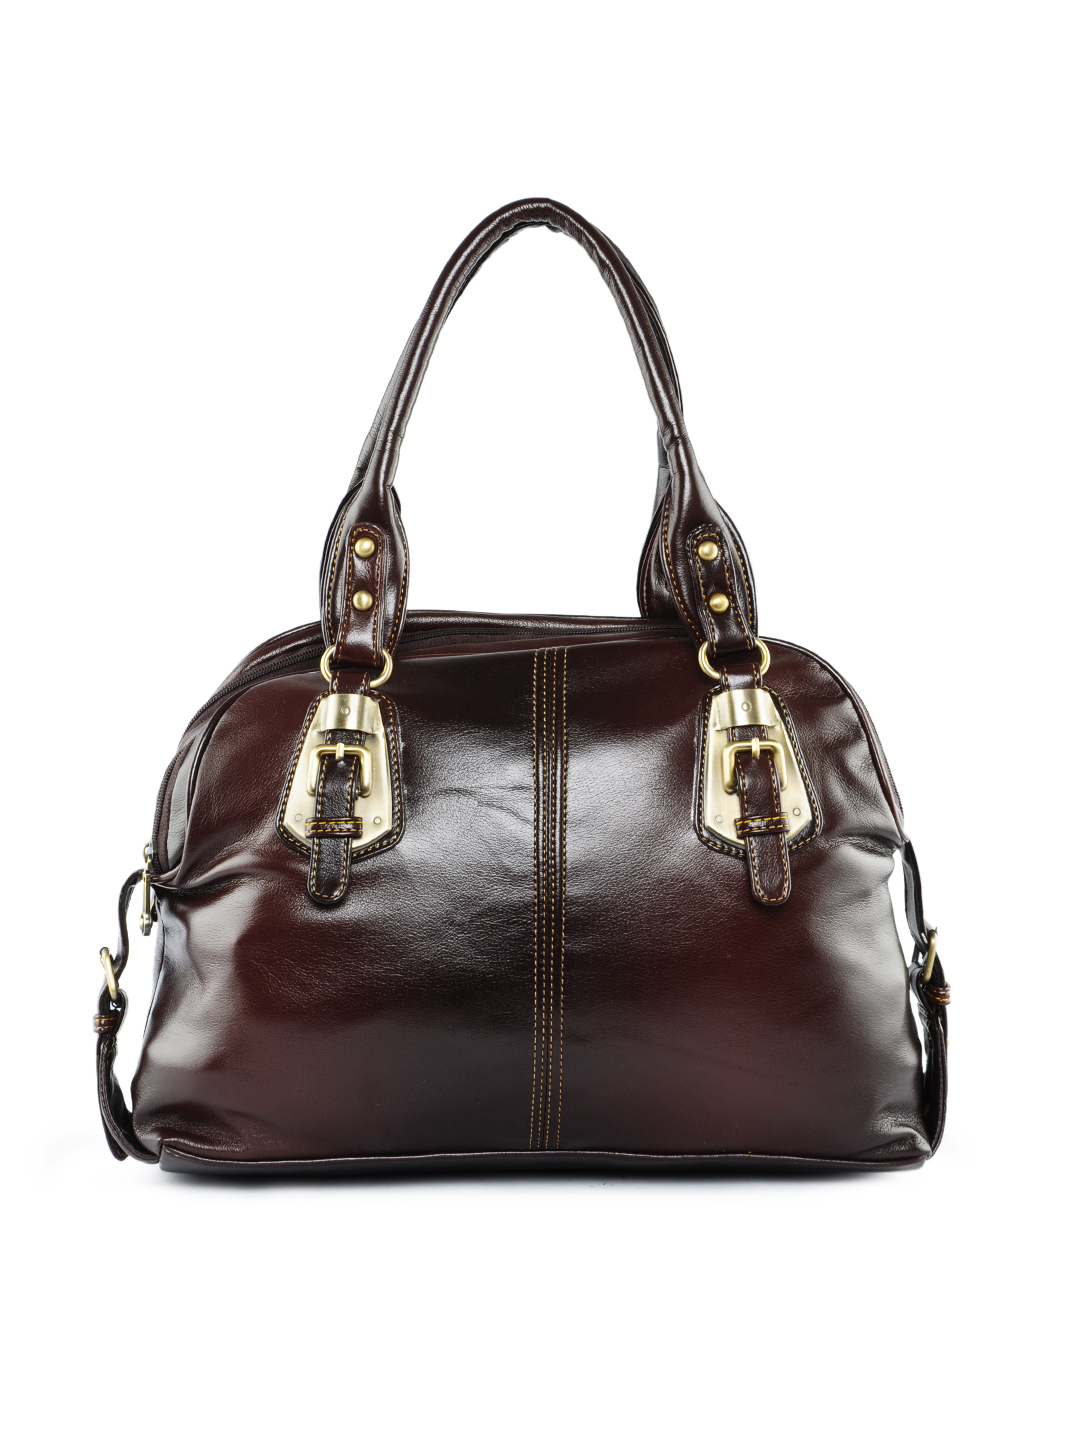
Murcia Women Brown Handbag
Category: Accessories / Bags / Handbags
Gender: Women
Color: Brown
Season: Winter 2015
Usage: Casual